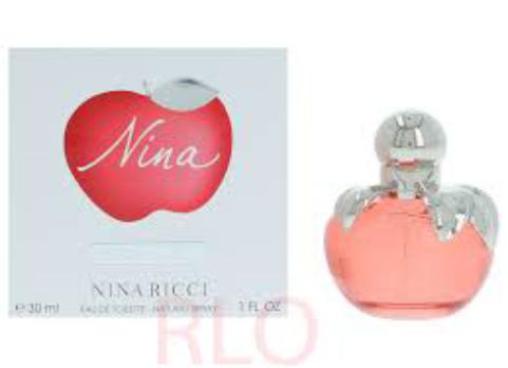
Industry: Clothes